Ivar of Waterford

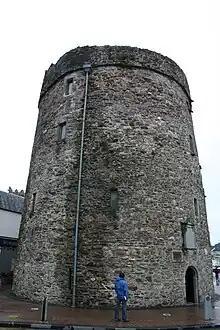
Reginald's Tower in Waterford, believed to have been built by one of Ivar's children or descendants. The topmost part is of later Norman construction.

Ivar of Waterford (died 1000) was the Norse king of Waterford from at least 969 until his death in the year 1000, and also reigned as King of Dublin, possibly from 989 to 993, and certainly again for less than a year between 994 and 995, returning after his expulsion from the city in 993 by Sigtrygg Silkbeard, who would expel him for good the next time.